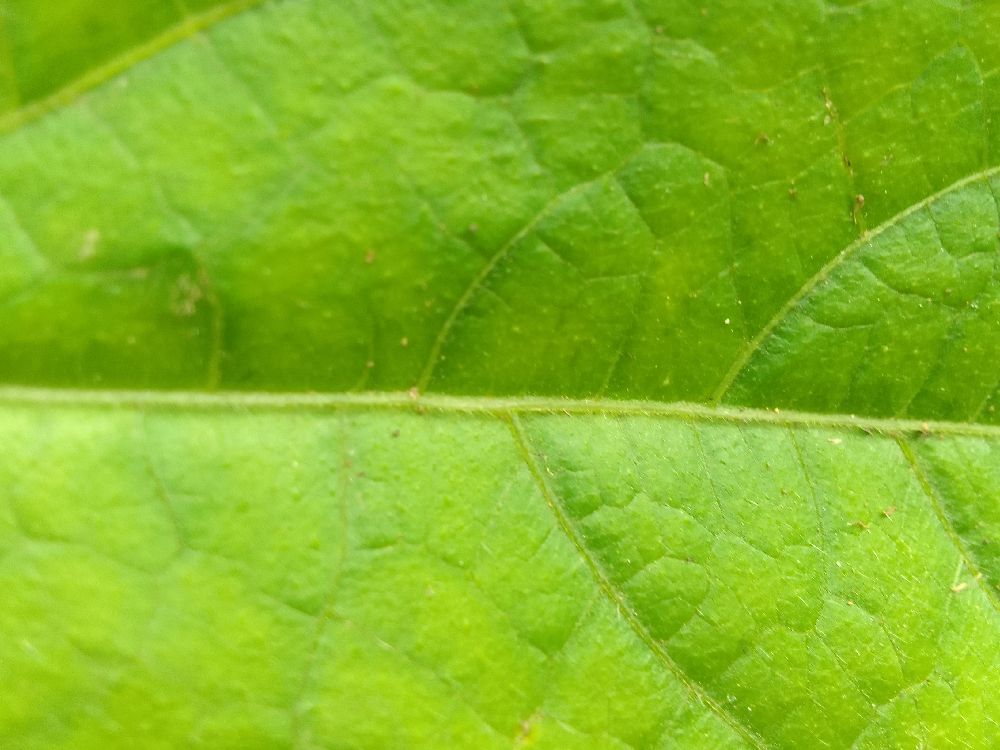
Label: healthy